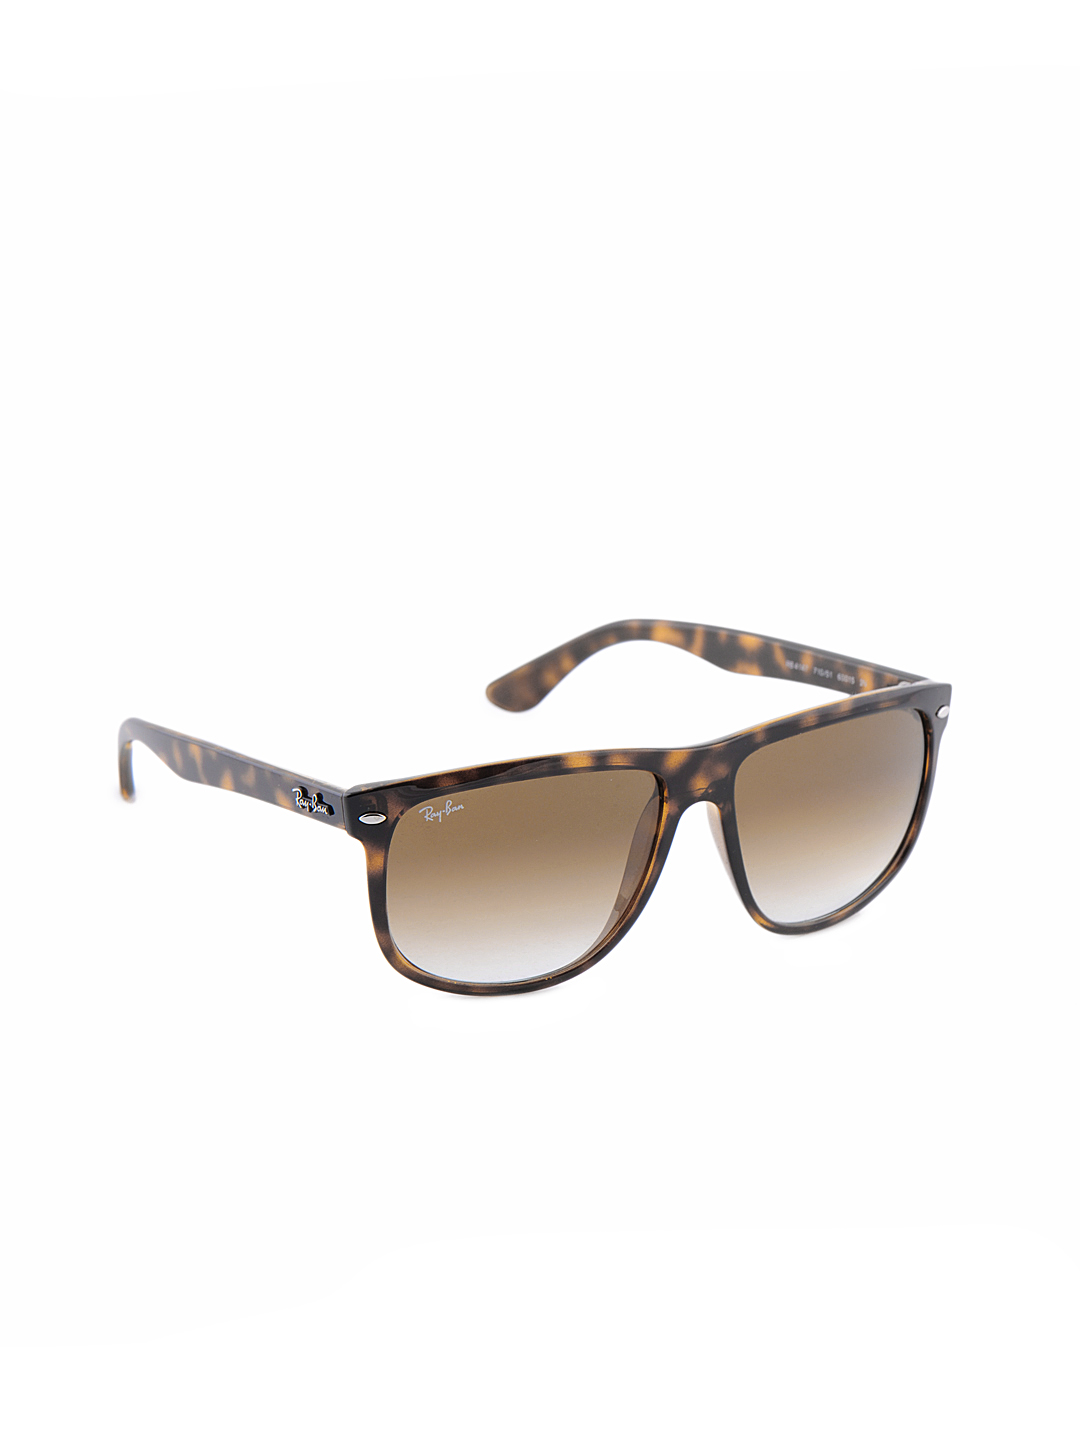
Ray-Ban Women Highstreet Sunglasses
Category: Accessories / Eyewear / Sunglasses
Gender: Women
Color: Brown
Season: Winter 2016
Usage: Casual